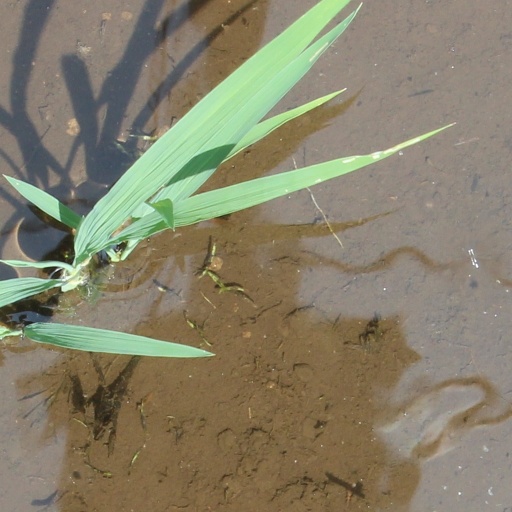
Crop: rice